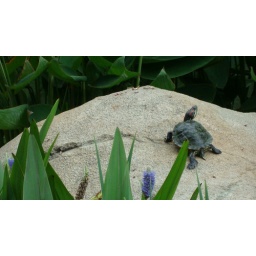
A red ear turtle sunning itself on a rock in Hong Kong